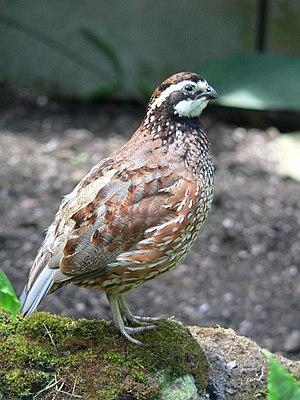
Cette liste de la faune française regroupe les espèces de Galloanserae peuplant la France métropolitaine.
Le Colin de Virginie est une espèce d'oiseaux galliformes de la famille des Odontophoridae.